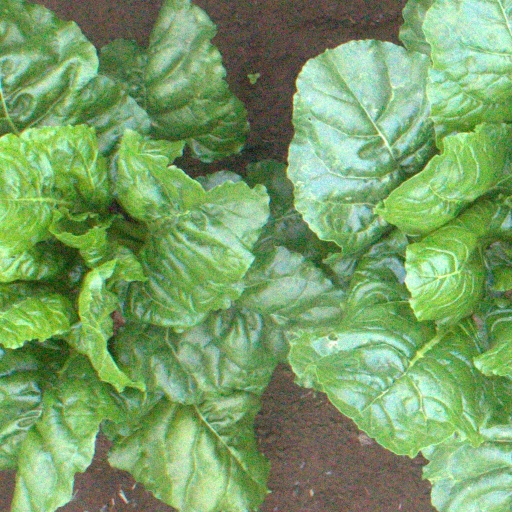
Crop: sugar beet